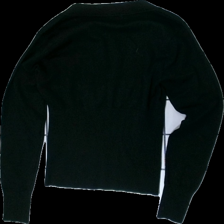
View: back
Type: Sweater
Category: Ladies
Brand: Not in the list
Brand text on label: Spot Basic
Colors: Black
Material: 83% viscose, 17% polyester
Cut: Regular
Size: M
Season: All
Price range: <50
Recommended usage: Export